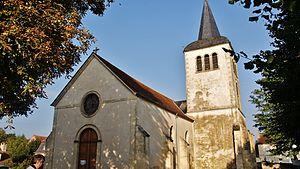
église St Sulpice
Varennes-Vauzelles est une commune française située dans le département de la Nièvre, en région Bourgogne-Franche-Comté, à 235 km au sud de Paris.